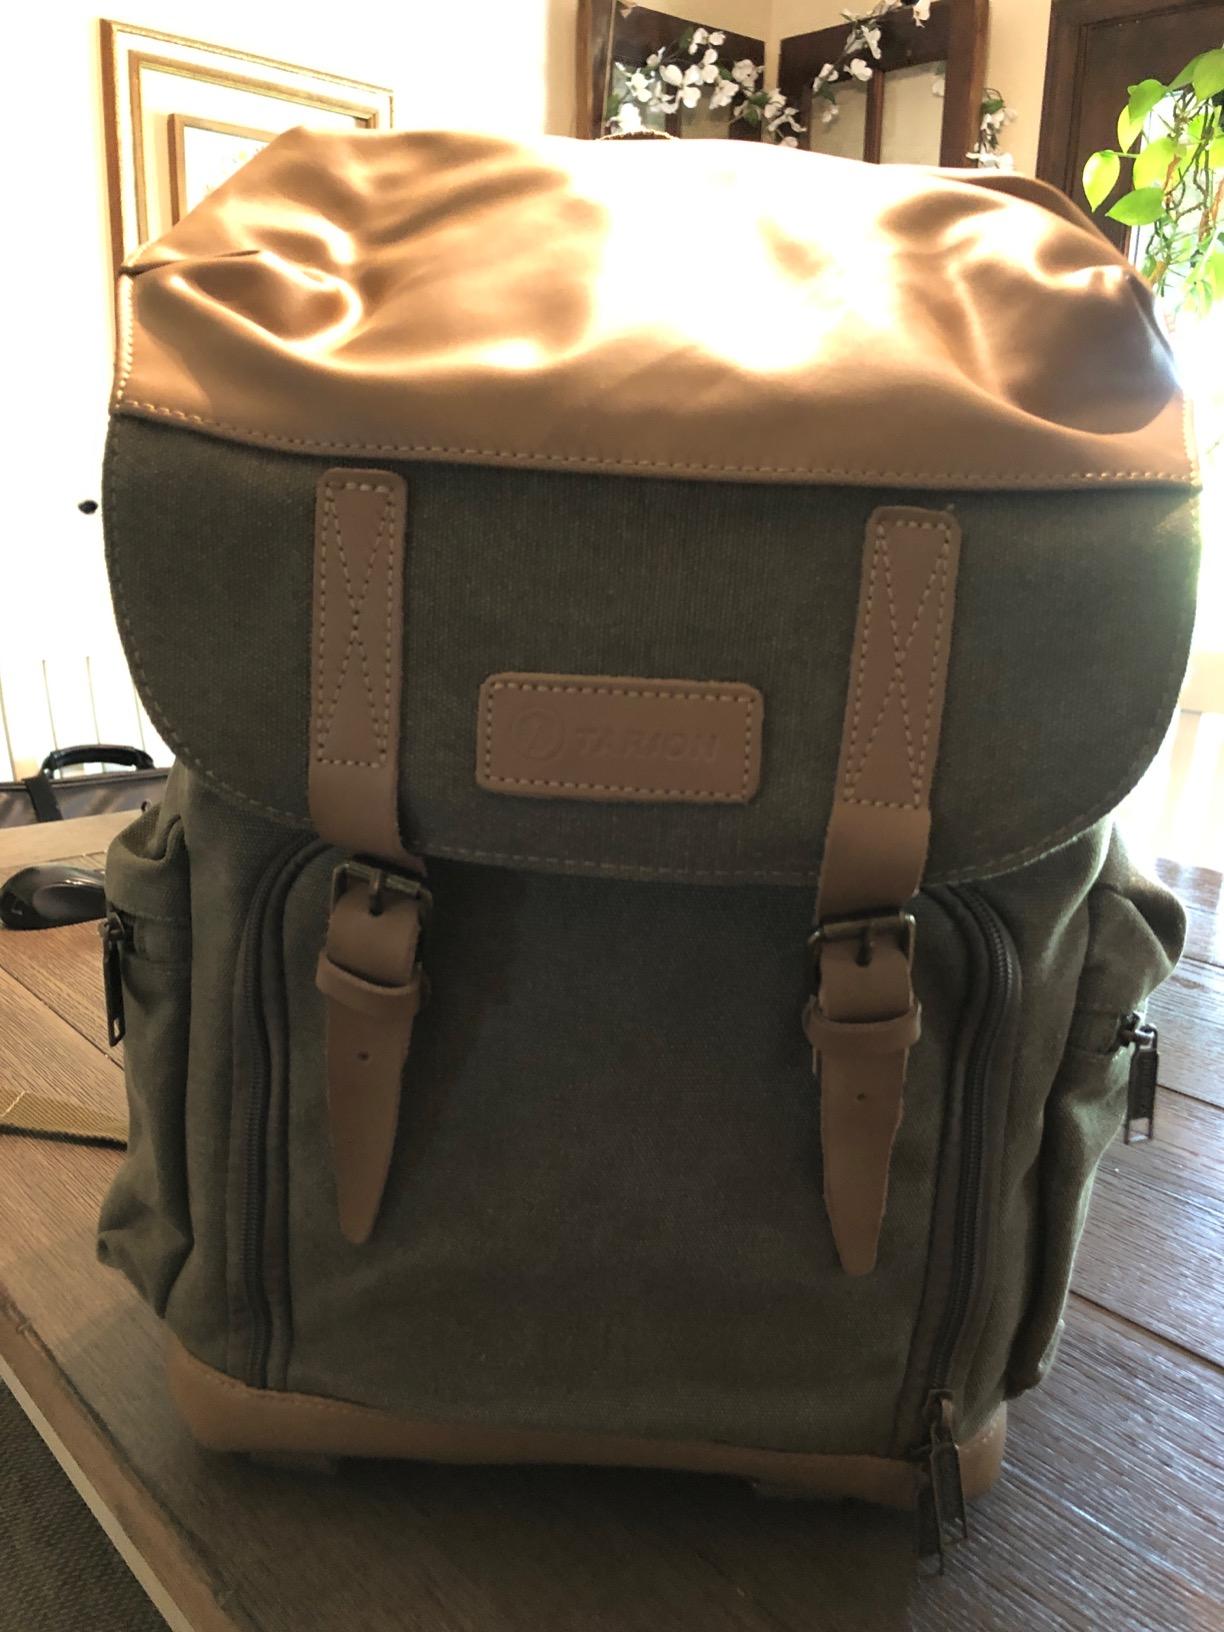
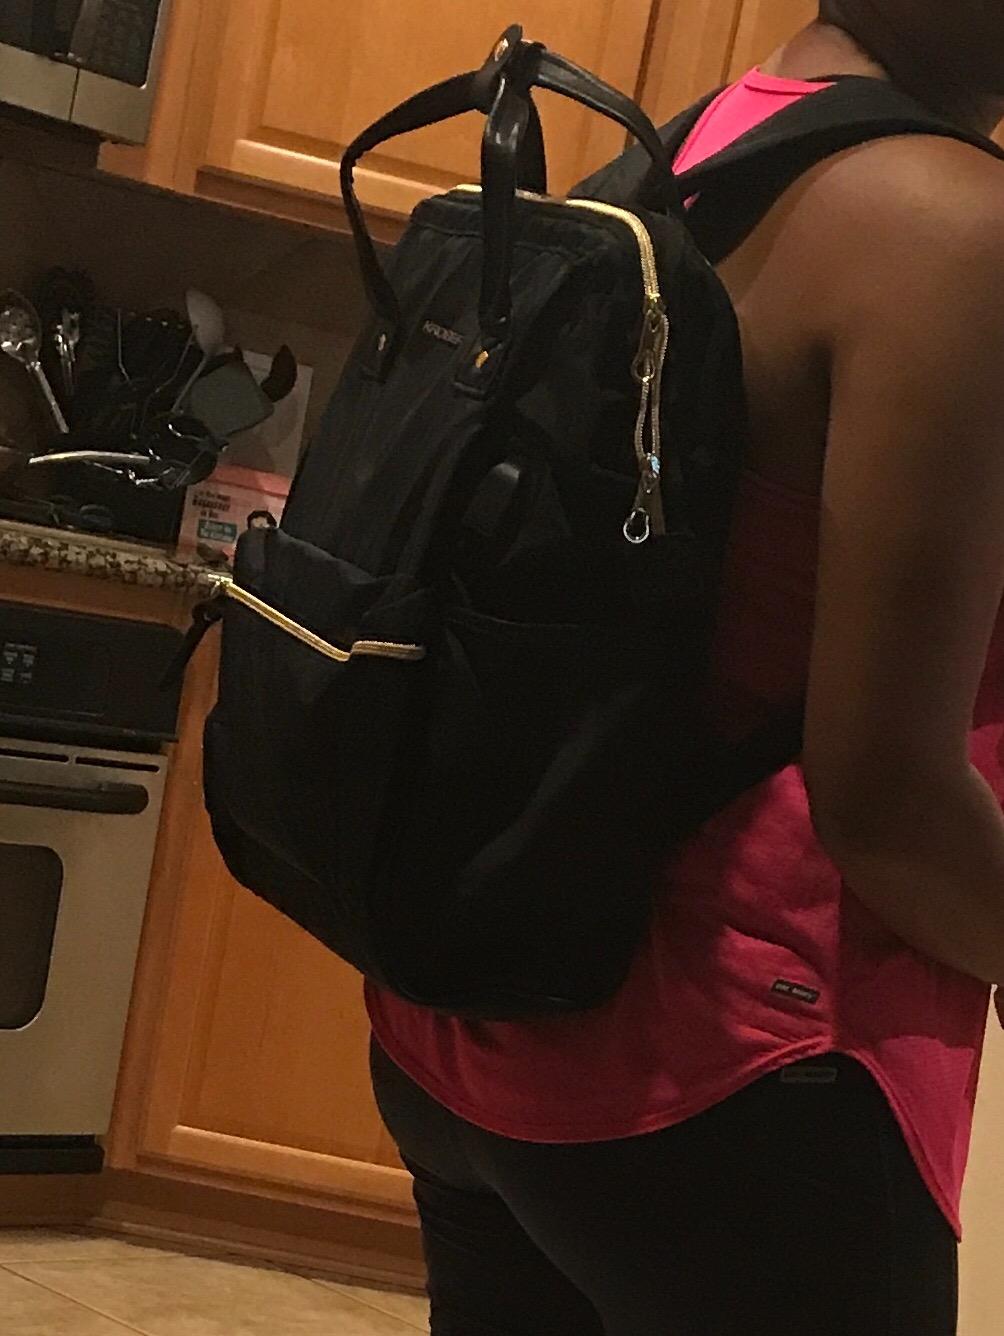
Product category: bag
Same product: no